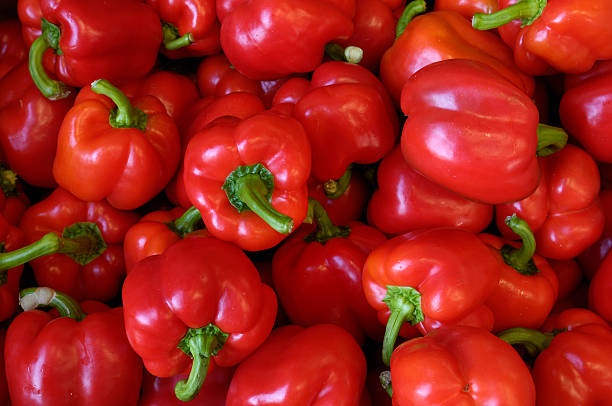
Label: capsicum